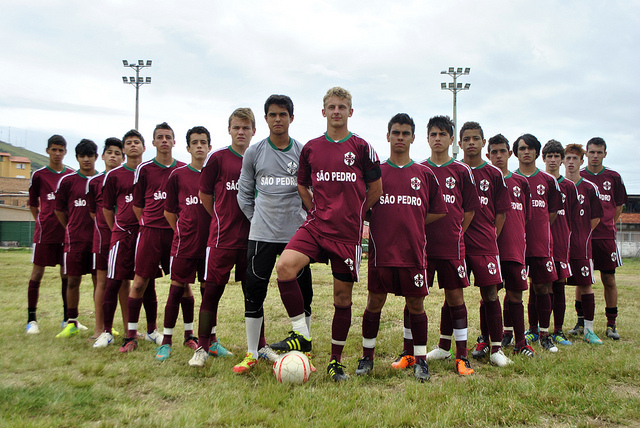
những người đàn ông đang xếp thành đội hình ở trên sân bóng đá